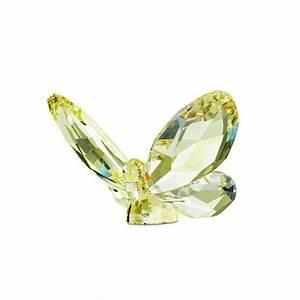
butterfly